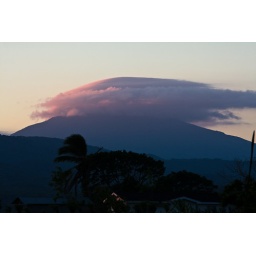
Even on a clear night, Volcan Tenorio still has clouds swirling around its peak.